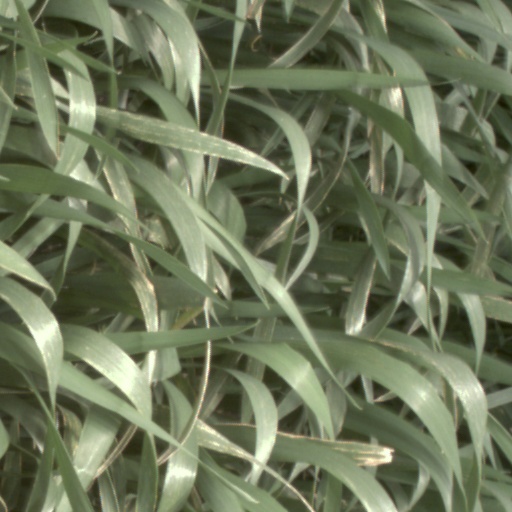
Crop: wheat